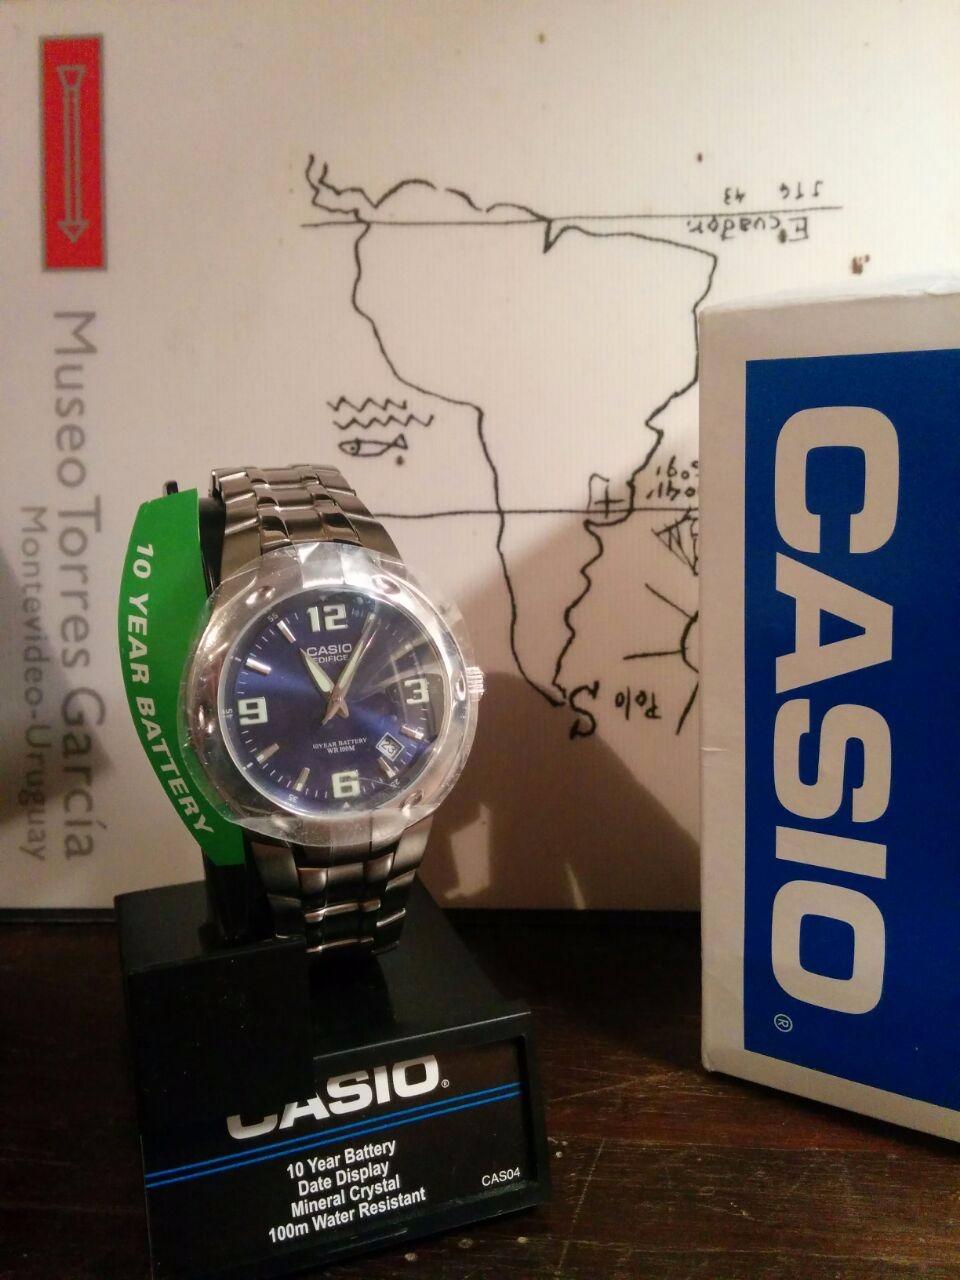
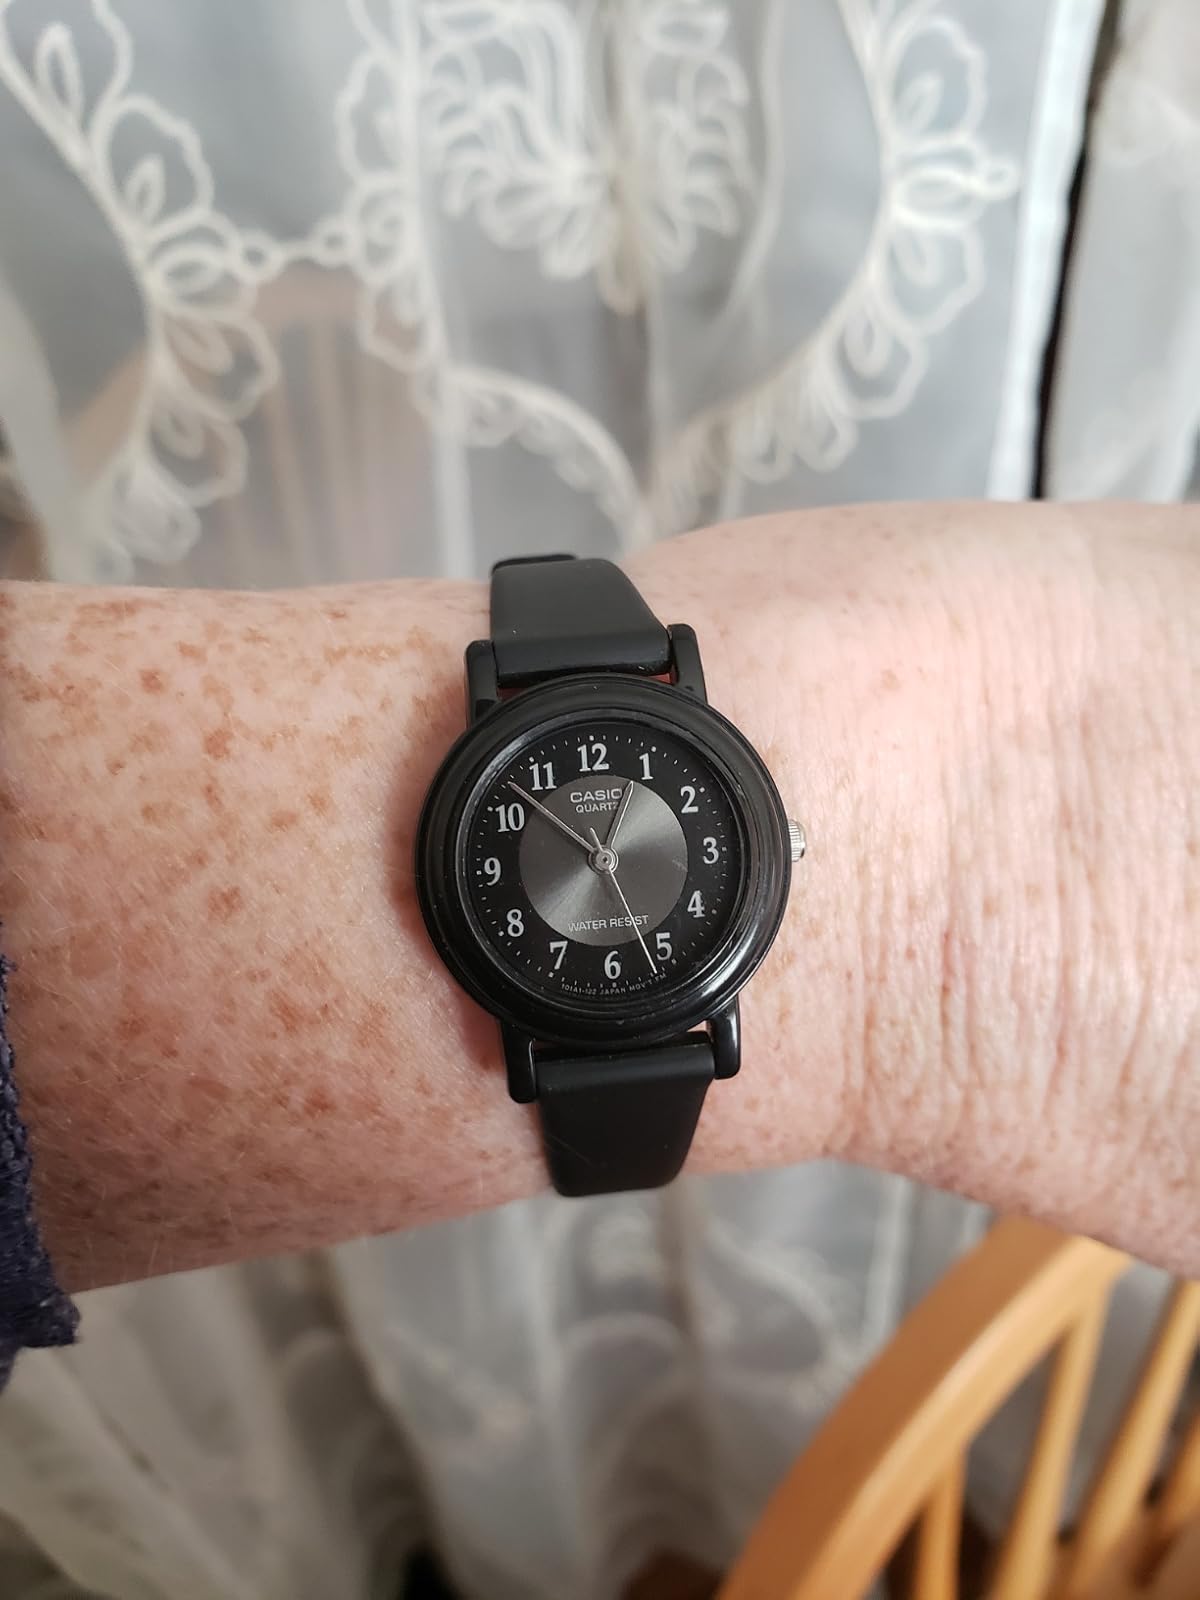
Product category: accessories_watch
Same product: no